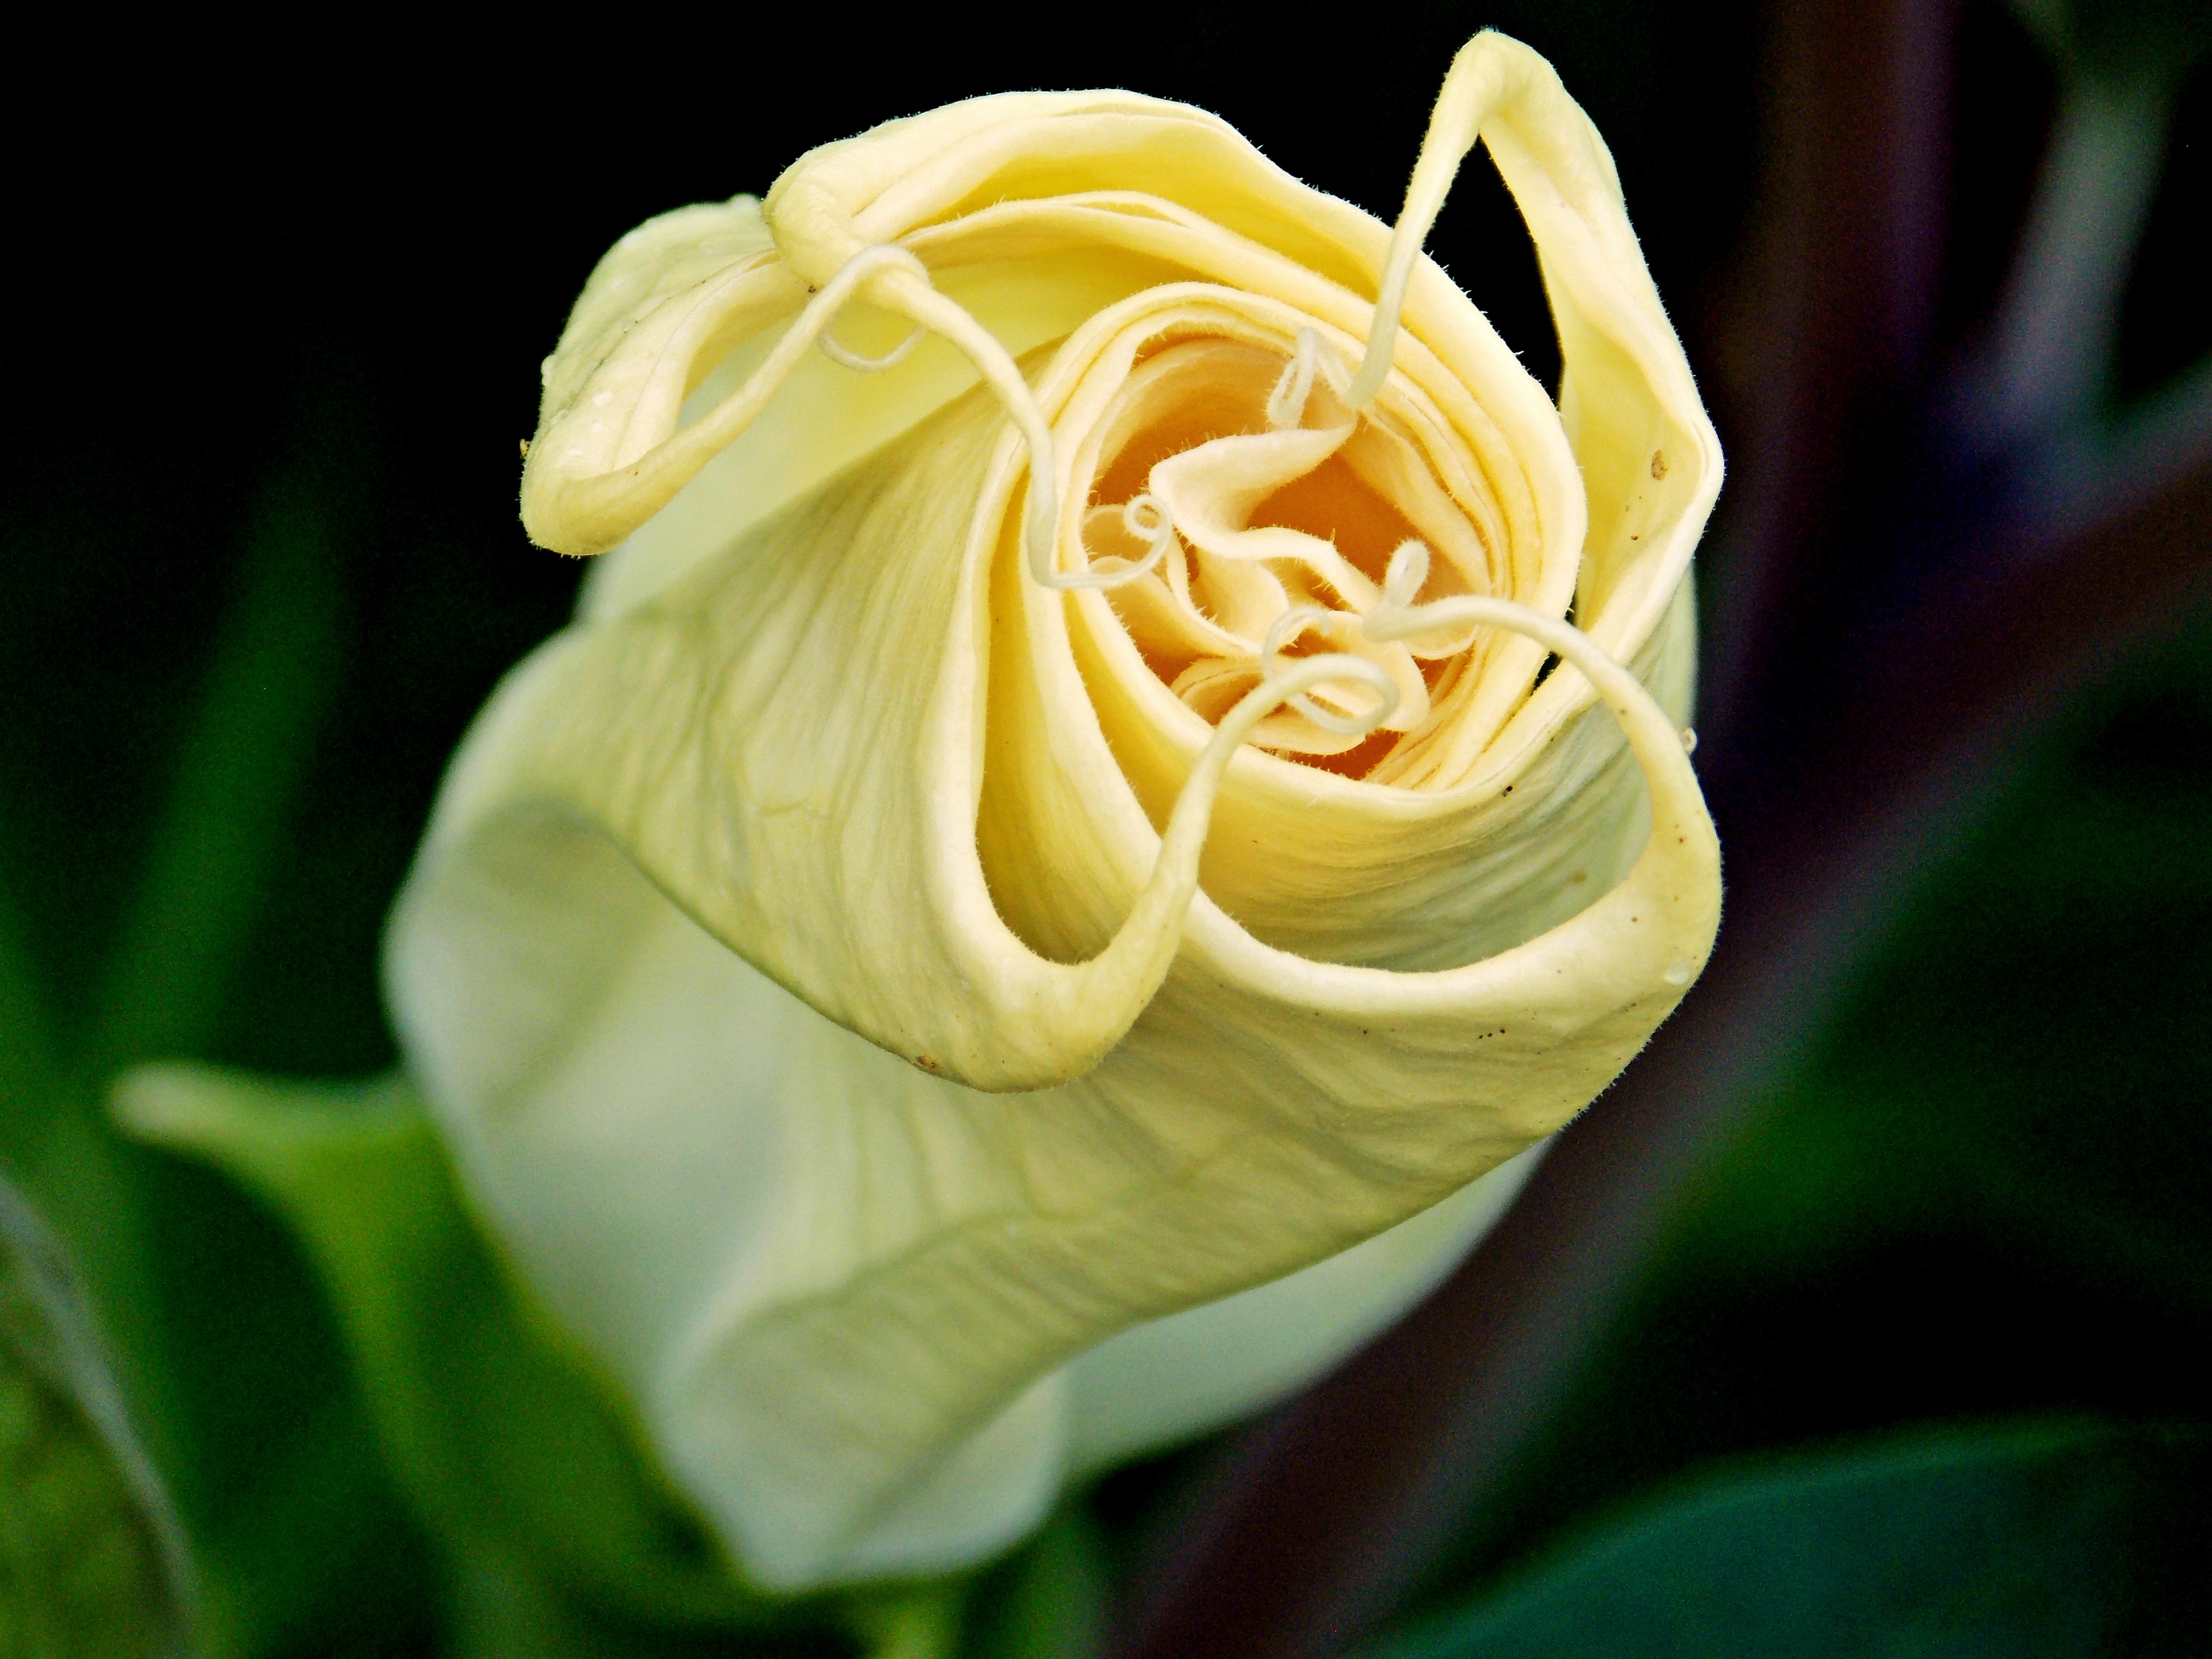
nature, plant, white, photography, flower, petal, green, botany, yellow, flora, close up, petals, bud, macro photography, flowering plant, plant stem, land plant